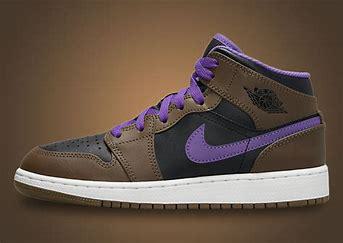
Brand: Nike
Model: 1 Mid